Crazy 8s (band)

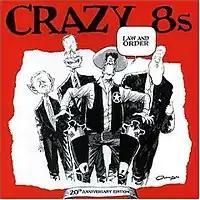
The cover of the band's "Law and Order" album has featured a series of cartoons by award-winning cartoonist Jack Ohman. Ohman's image for the original issue of the album, a caricature of President Ronald Reagan as a gunslinger toting nuclear missiles in his holsters, has been updated for successive reissues of the album. The most recent version of the "Law and Order" cover, for the album's 20th Anniversary, includes caricatures of Presidents Reagan, George H. W. Bush, Bill Clinton, and George W. Bush.

"Law and Order" sold over 12,000 units, and earned the band a number 9 rating on Rolling Stone for independent bands in the nation. The next album, "Nervous in Suburbia", sold 6,000 within the first week. The band was named "Northwest Band of the Year" in 1985 by Seattle's Rocket music publication and the Oregonian.